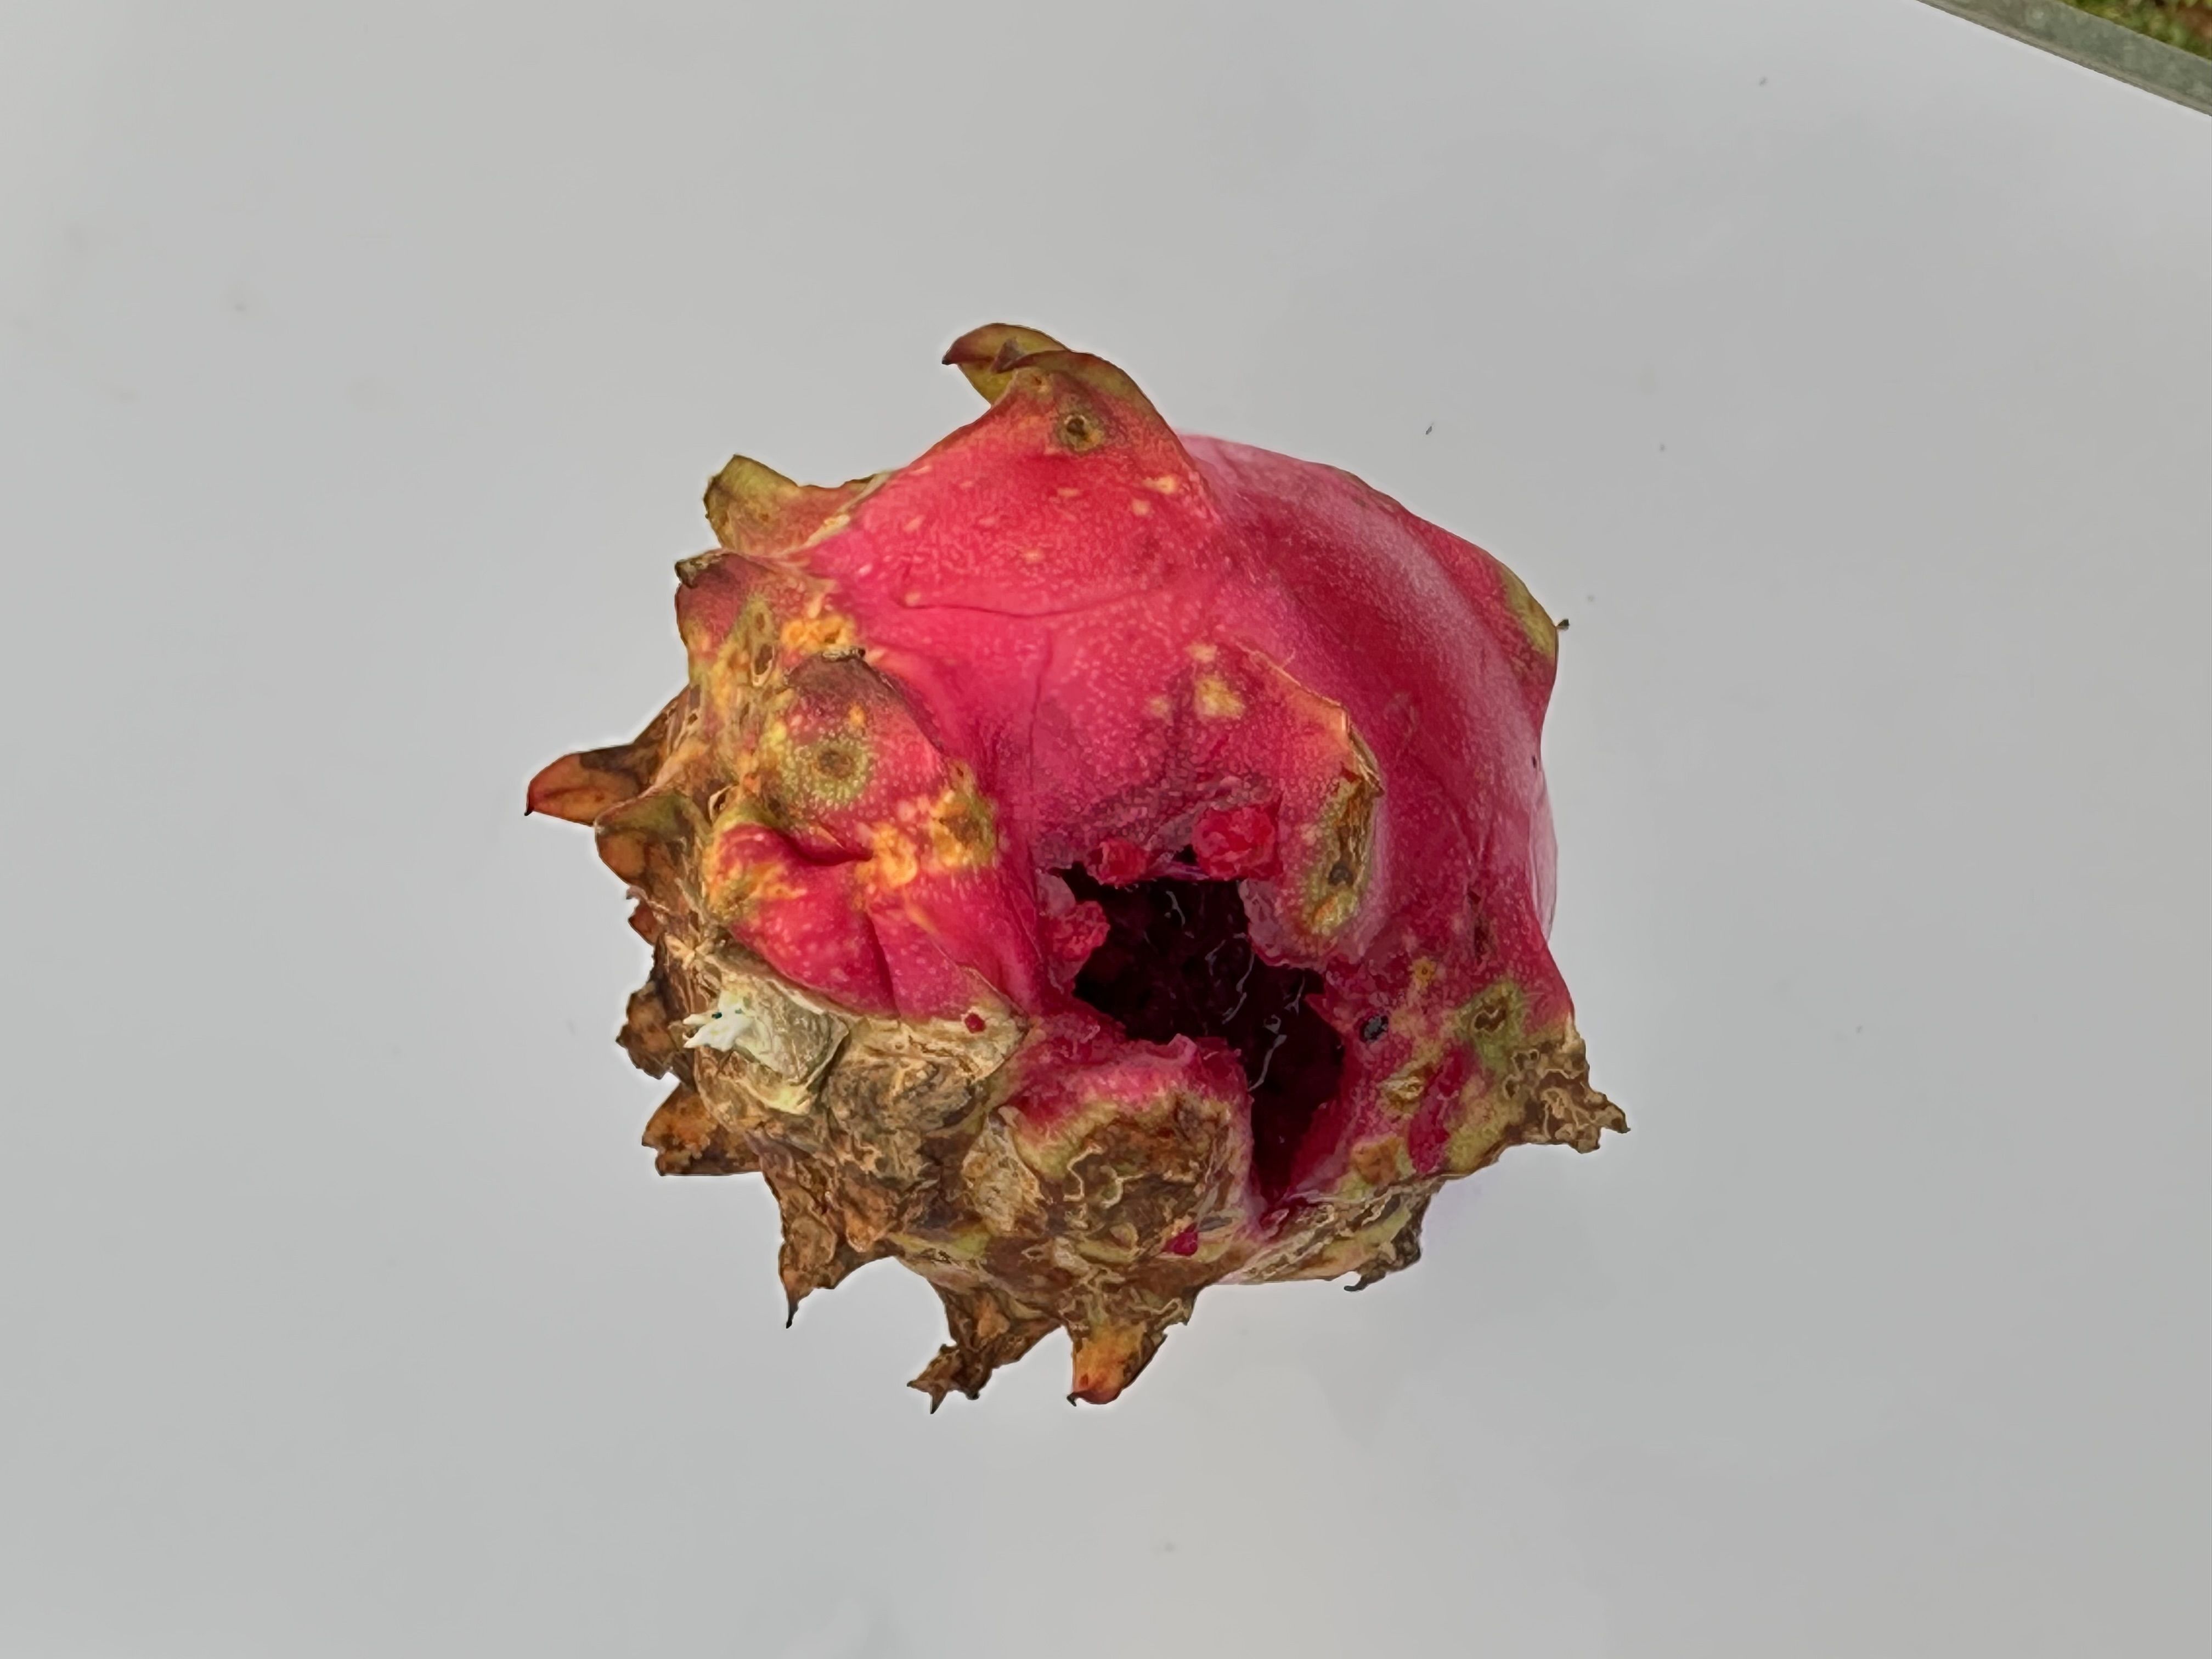
Label: Bad fruit